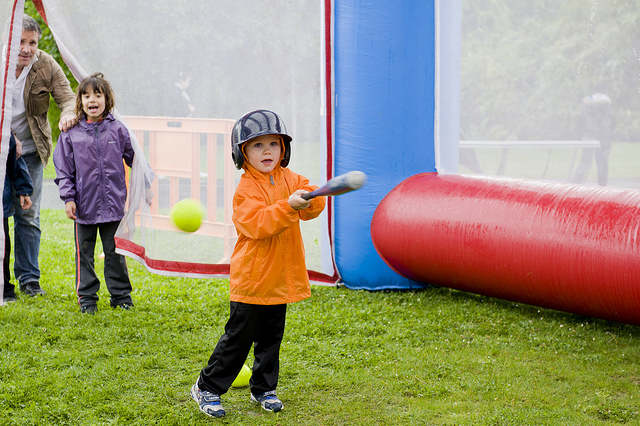
đứa trẻ đang cầm gậy bóng chày đánh bóng với hai người đứng ngoài lều quan sát